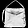
Label: Bag